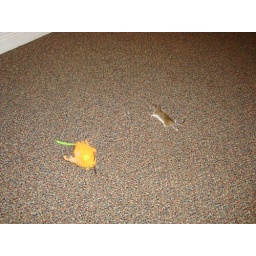
Household cat caught mouse running around the place. Now he (she) has no more life to move.